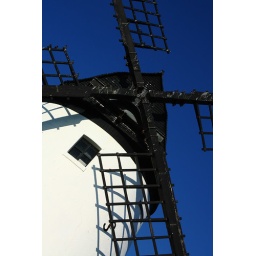
Lytham Windmill on a beautiful blue sky day in Autumn home to starlings